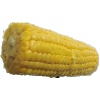
Label: corn